Vancouver

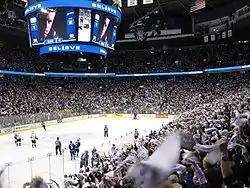
The Vancouver Canucks are an NHL team who play their home games in Rogers Arena.

Some of the local television stations include CBC, Citytv, CTV and Global BC. OMNI British Columbia produces daily newscasts in Cantonese, Mandarin, Punjabi and Korean, and weekly newscasts in Tagalog, as well as programs aimed at other cultural groups. Fairchild Group also has two television stations: Fairchild TV and Talentvision, serving Cantonese- and Mandarin-speaking audiences, respectively.